Thorfinn (Vinland Saga)

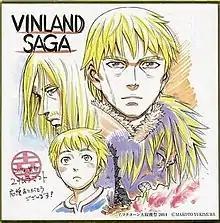
Thorfinn as drawn by Makoto Yukimura with his four forms, as a child (bottom left), warrior (bottom right), slave (top left), and merchant (top right).

, also called and , is a fictional character and the protagonist of the manga "Vinland Saga" by Makoto Yukimura. Thorfinn is introduced as a teenage warrior of Askeladd's Viking company. He hates his commander for slaying his father Thors and has sworn to kill Askeladd in a duel. To earn the right to fight such a duel, Thorfinn must complete difficult tasks for Askeladd, such as sabotage or the killing of enemy generals. After over a decade of being a Viking, the adult Thorfinn starts questioning his actions and reflects on his earlier dream of a land without violence.